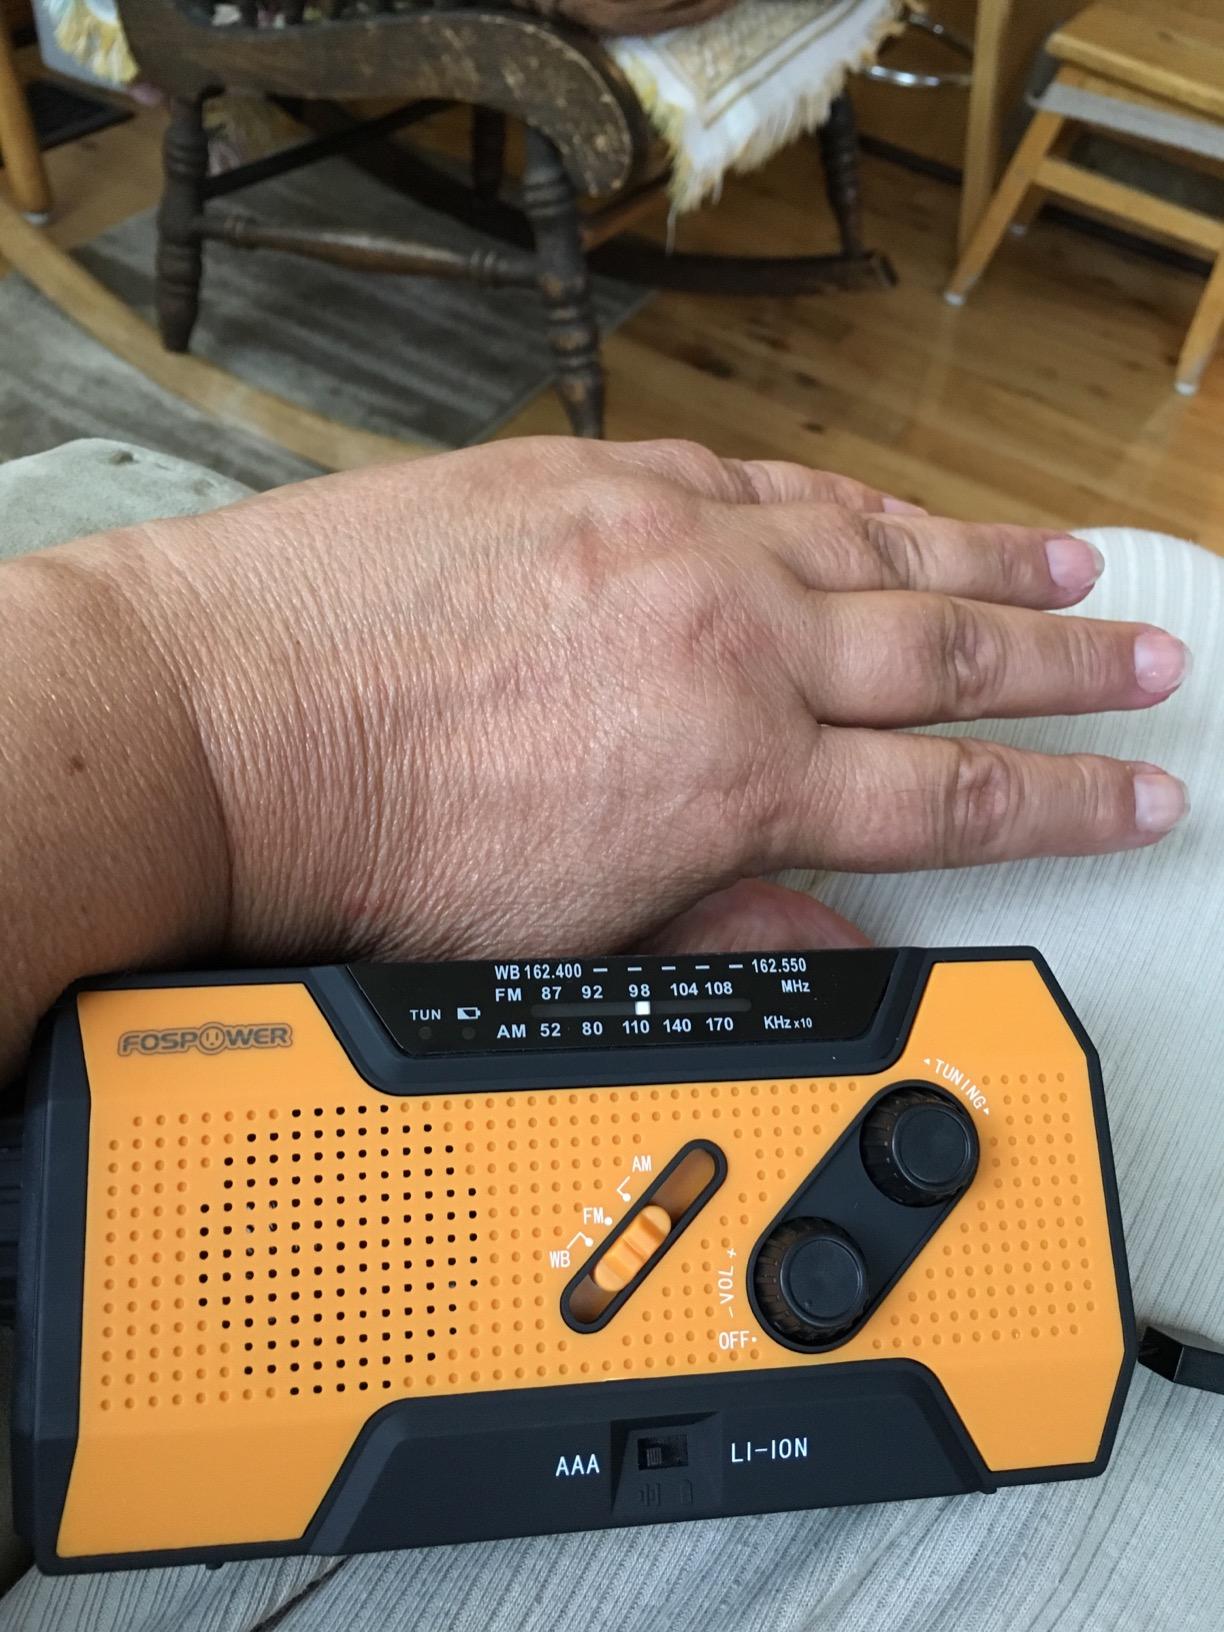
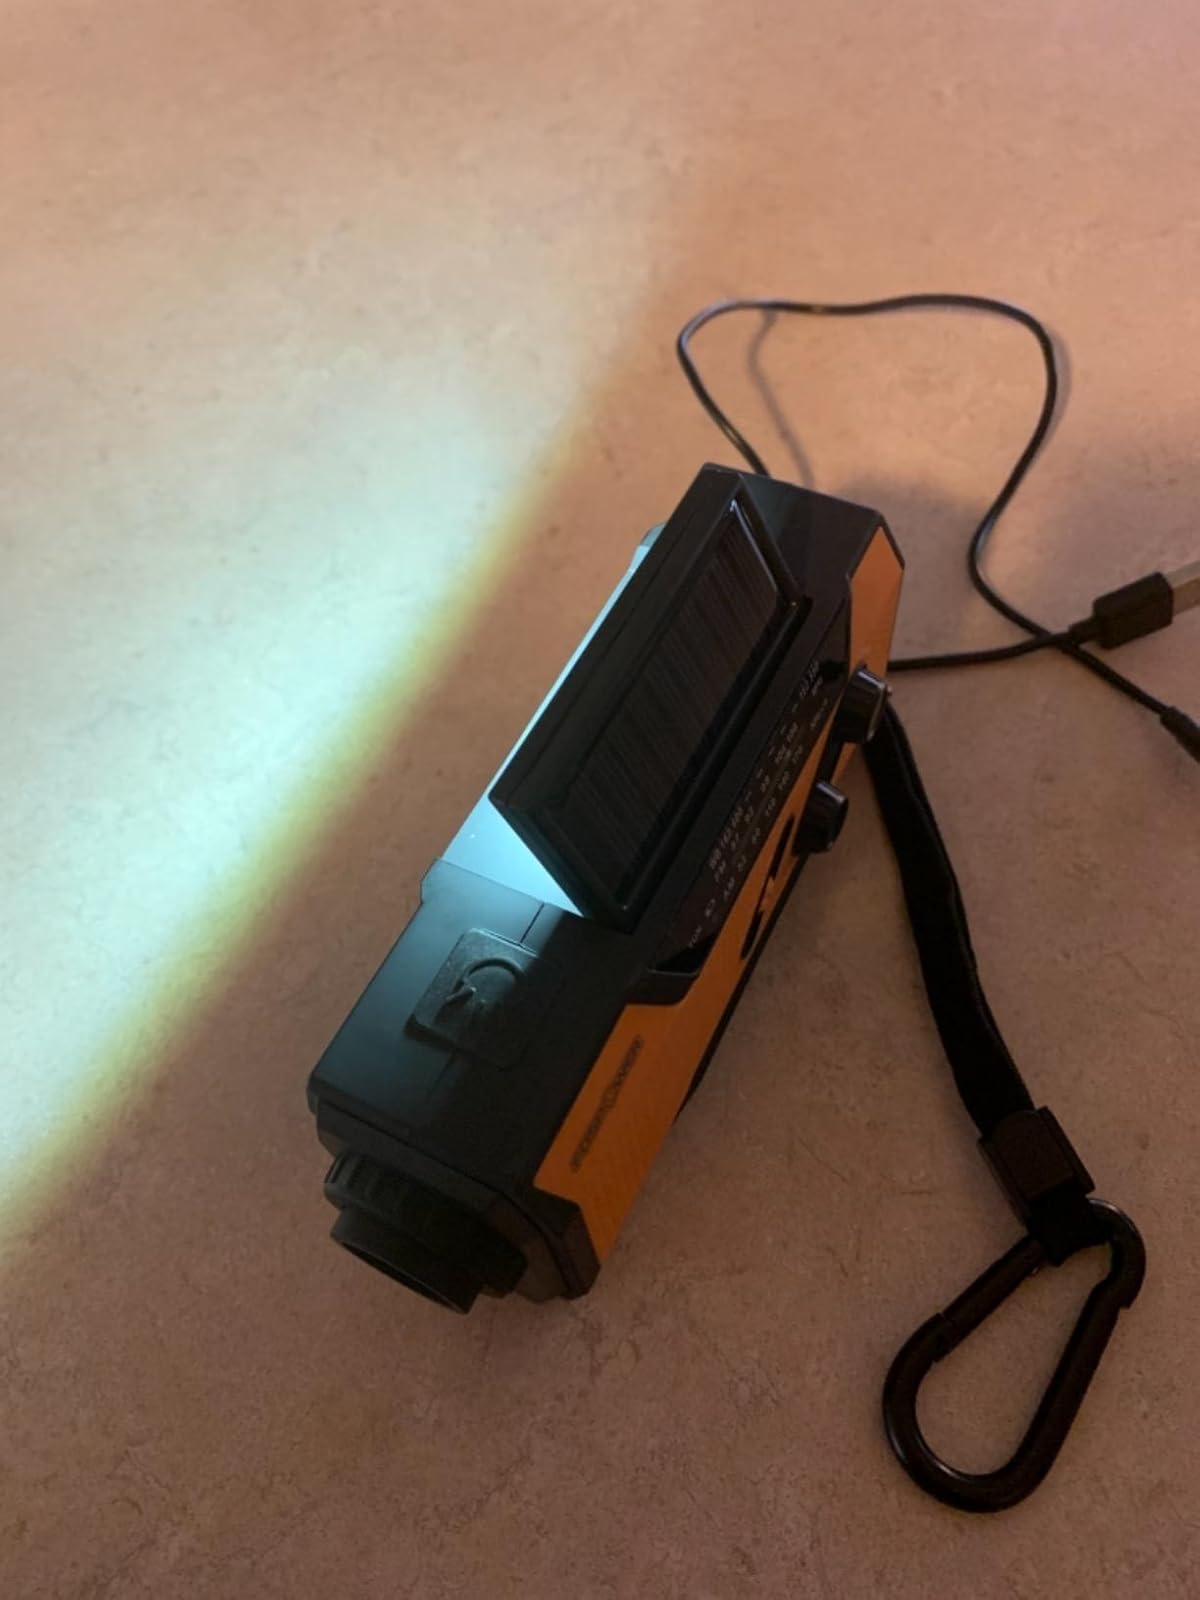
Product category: radio
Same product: yes